1924 Vanderbilt Commodores football team

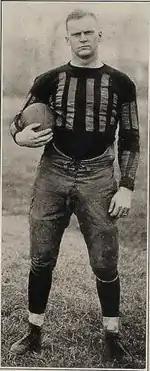
Lynn Bomar

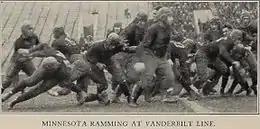
Minnesota charging Vanderbilt's line.

In the fifth week of play, Vanderbilt lost to the Georgia Bulldogs by a score of 3–0. The first victory for Georgia over Vanderbilt in twenty-seven "long years," having failed to win the last seven matches. The Commodores did well in the first quarter, but never threatened again after that. Georgia had 12 first downs to Vandy's 7, and the Bulldogs gained 284 yards to the Commodores' 128. The furthest the Commodores penetrated was to Georgia's 31-yard line. Thrice the Bulldogs got to within Vanderbilt's 10-yard line, but all three times the Vanderbilt defense stiffened and prevented a score. Bulldog quarterback and later Chattanooga Mocs coach "Scrappy" Moore made the drop-kick which broke the scoreless tie. The Bulldogs were coached by George "Kid" Woodruff.